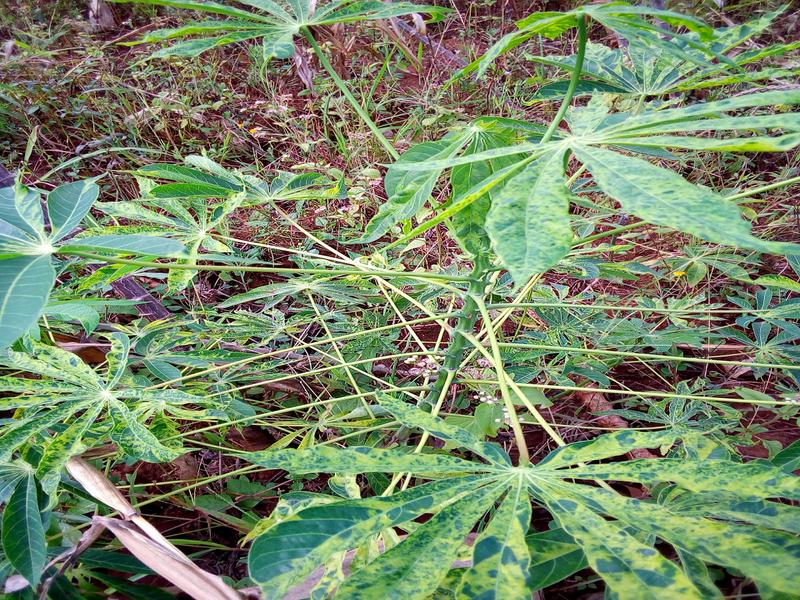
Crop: cassava
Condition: mosaic_disease